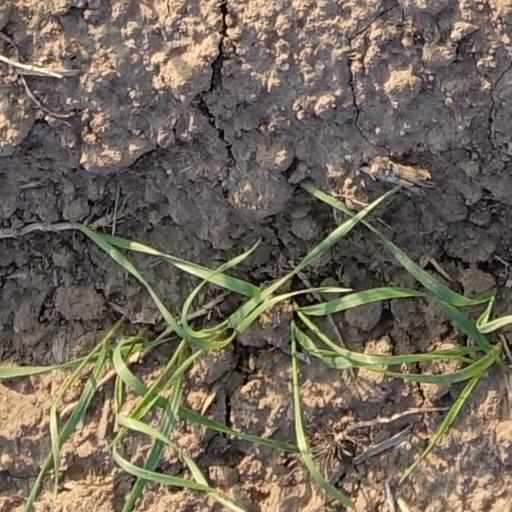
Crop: wheat